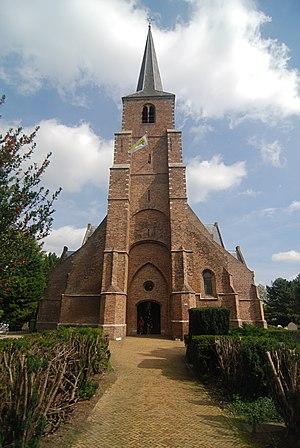
Poortugaal est un village de la commune néerlandaise d'Albrandswaard, dans la province de la Hollande-Méridionale. Le 1ᵉʳ janvier 2009, Poortugaal comptait 9 760 habitants.